Scottish Indian

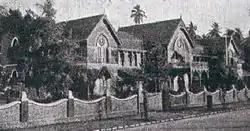
The Bombay Scottish School in the early 1900s

By 1813, 19 of Calcutta's private merchant houses were dominated by Scots. From 1830 onwards, Scots became involved as general merchants with Indian interests. They began to export jute, tea, timber, coal, sugar and indigo as well as cotton. By 1880, with the help of Scottish entrepreneurs, India overtook China as leaders of tea distribution.